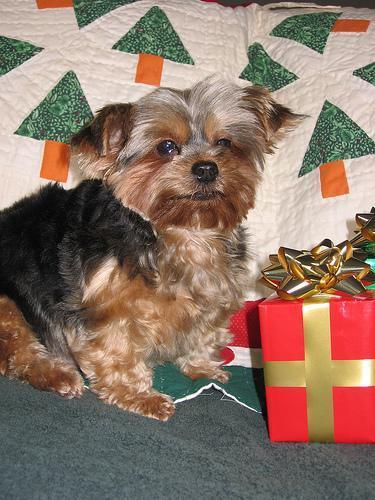
yorkshire terrier